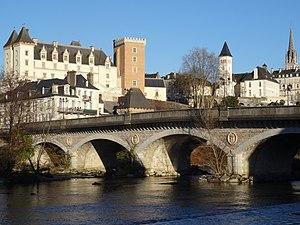
Le pont du XIV-Juillet à Pau, avec au deuxième plan le château de Pau, le Parlement de Navarre et l'église Saint-Martin.
Pau est une commune du sud-ouest de la France, préfecture du département des Pyrénées-Atlantiques en région Nouvelle-Aquitaine.